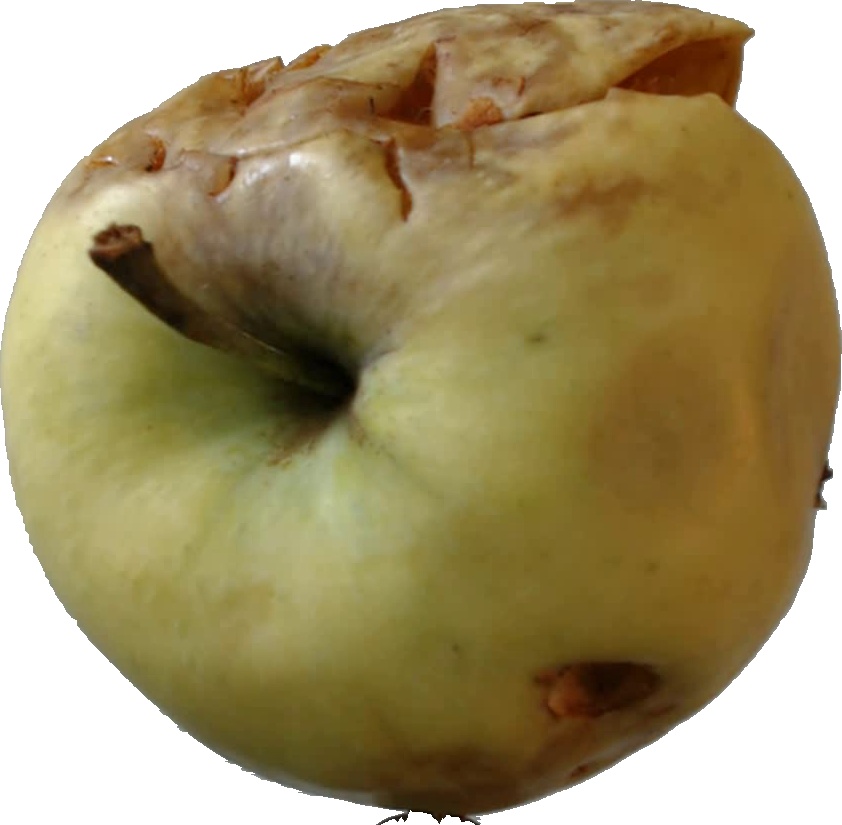
Label: apple_hit_1